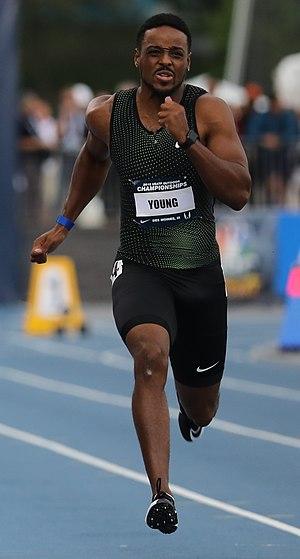
Isiah Young est un athlète américain, spécialiste des épreuves de sprint.